Heldenbuch

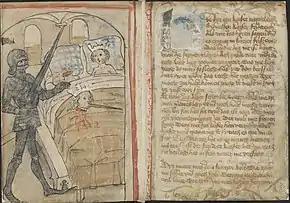
The Dresden Heldenbuch, folios 264v & 265r: the first pages of "Herzog Ernst"

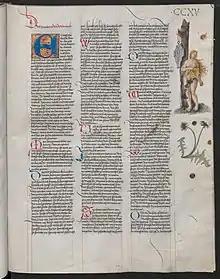
The Ambraser Heldenbuch, folio 215. The initials VF on the shield are assumed to be those of the artist.

The Ambraser Heldenbuch, in spite of the name, is not a Heldenbuch in the same sense as these manuscripts, since only one third of its contents belong to the genre of heroic verse — the remainder are courtly and didactic works from the 13th century. However, the table of contents at the front of the codex has the heading "Tabula des Heldenpuechs". Within the heroic genre, it goes beyond the others in offering the complete Nibelungen cycle: the Nibelungenlied, the Nibelungenklage and Kudrun. From the Dietrich cycle it includes Dietrichs Flucht, Rabenschlacht, Biterolf und Dietleib, "Ortnit" (A) and "Wolfdietrich" (A). The manuscript was commissioned sometime before 1504 by the Emperor Maximilian I and completed in 1517. It is a luxurious codex — almost 500 large-format pages with three columns of text, decorated with Lombardic capitals and many marginal illustrations — and it provides evidence of the continuing interest of this material to an aristocratic readership into the 16th century.